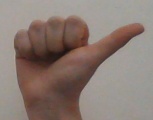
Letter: dhad